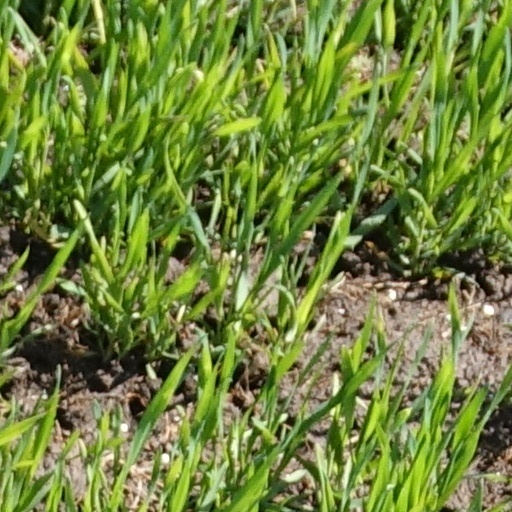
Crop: wheat